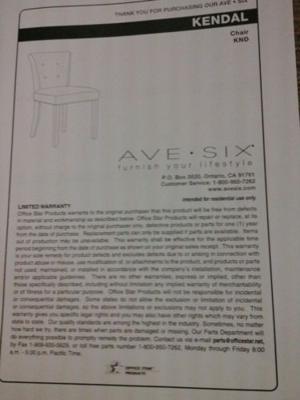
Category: chair